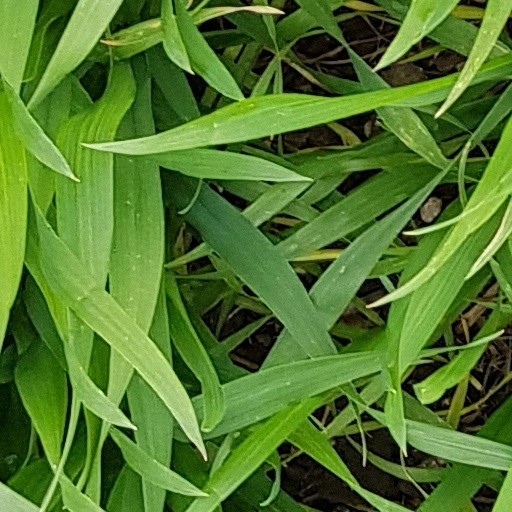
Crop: wheat